The King of Fighters XIV

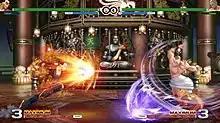
An image from a fighting game including two characters in each side with bars indicating their health and energy

"The King of Fighters XIV" features full 3D models like its spin-off "" against a 2D background. The player can select a three-character team. In the game's story, the characters often interact depending on their relationships. After eight rounds, the player fights two bosses.